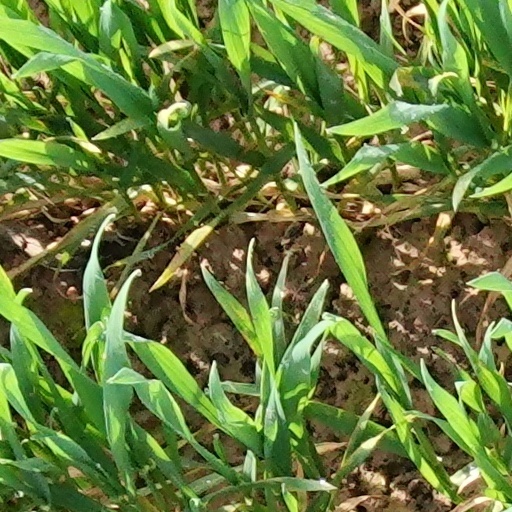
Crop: wheat